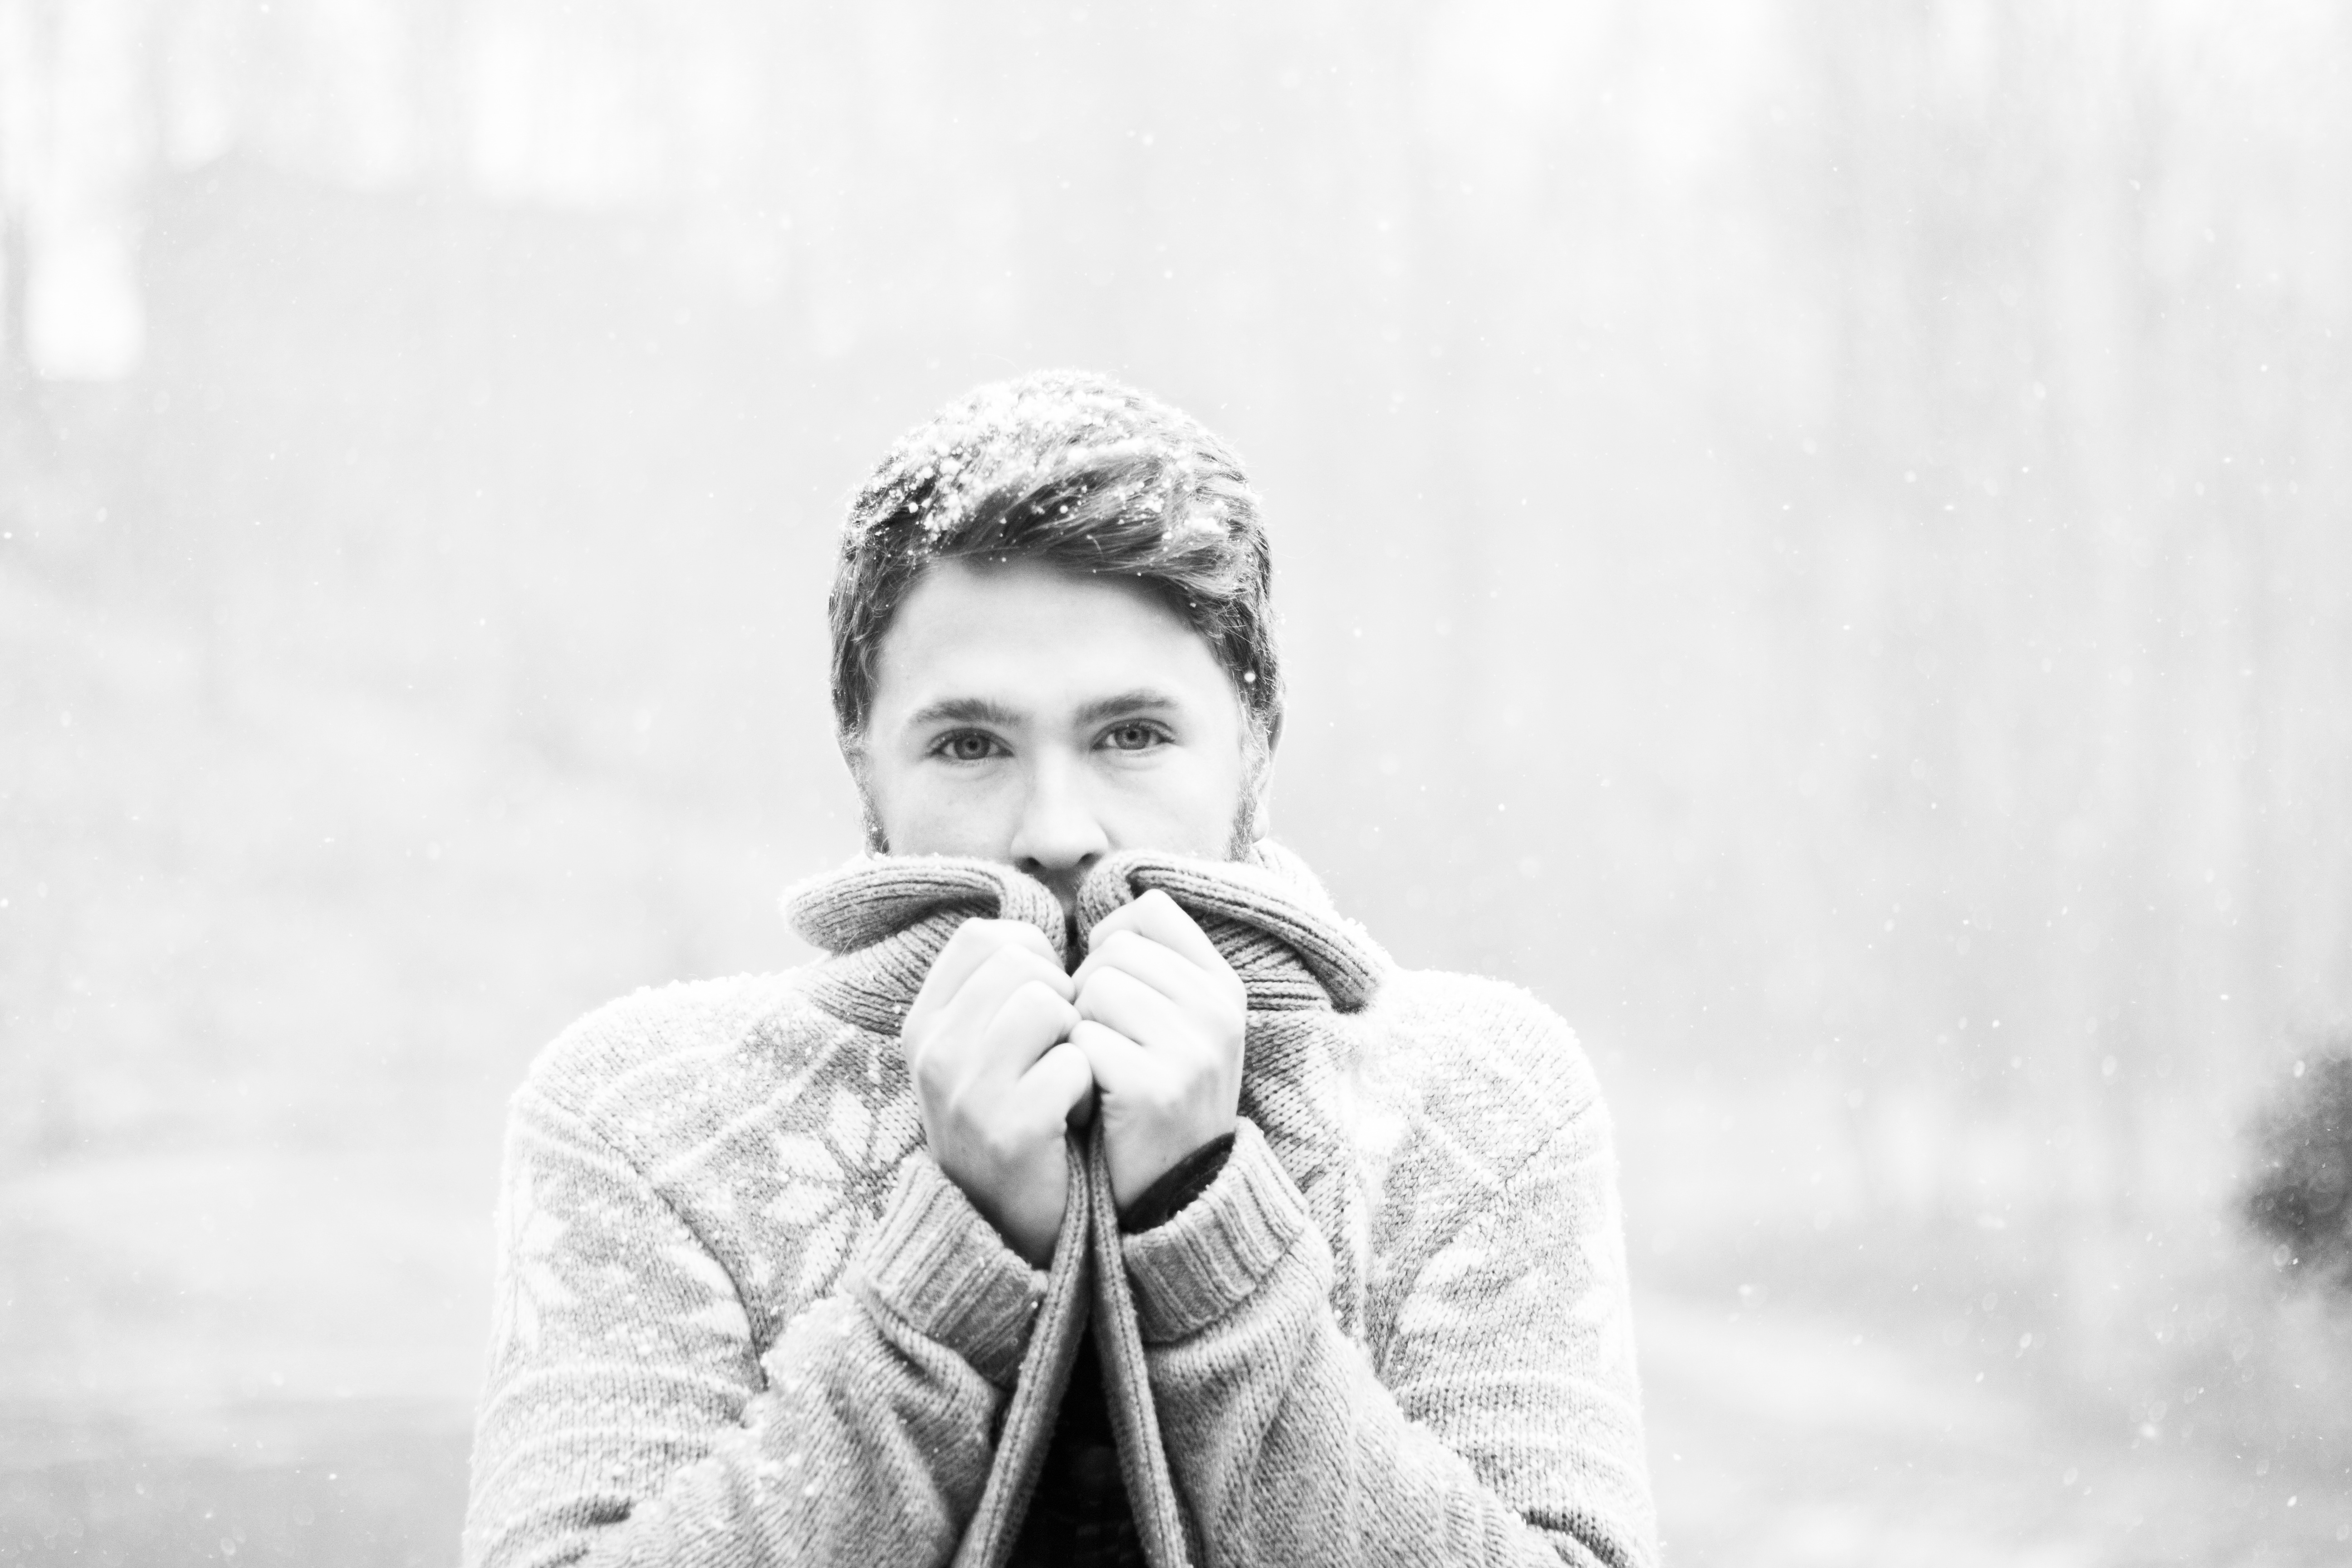
man, black and white, white, photography, portrait, monochrome, photograph, monochrome photography, portrait photography, facial hair